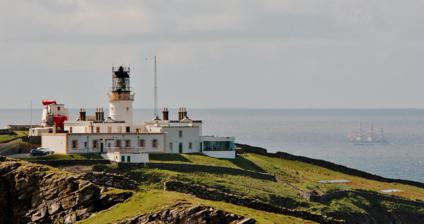
Building: Sumburgh Head Lighthouse
Country: Unknown
Year built: 1821
Lighthouse Sumburgh Head Lighthouse Location Sumburgh Head Shetland Scotland OS grid HU4072307872 Coordinates 59°51′15″N 1°16′29″W / 59.854053°N 1.274585°W / 59.854053; -1.274585 Tower Constructed 1821 Built by Robert Stevenson Construction Masonry tower Automated 1991 Height 17 metres (56 ft) Shape Cylindrical tower with balcony and lantern Markings White tower, black lantern, ochre trim Operator Sumburgh Head Lighthouse Heritage category A listed building Light Focal height 91 metres (299 ft) Range 23 nautical miles (43 km; 26 mi) Characteristic Fl (3) W 30s. Sumburgh Head Lighthouse is a lighthouse on Sumburgh Head at the southern tip of the Mainland of Shetland . History Foghorn and lighthouse Diamond lattice window of the cylindrical lantern The lighthouse was built by Robert Stevenson in 1821 and is the oldest lighthouse in Shetland. From 1906 until 1987, there was also an active foghorn , which was originally traversable in azimuth. This replaced the fog bell, which had been presented after the loss of the Royal Victoria in 1864. The bell now hangs in the parish church at Dunrossness . The light was automated in 1991 and the keepers' houses were converted into holiday accommodation. The foghorn was restored in 2015 and sounds on special occasions. The lighthouse complex also has offices for the RSPB who look after the bird reserve which surrounds the lighthouse. The Northern Lighthouse Board operate the light, whilst the Shetland Amenity Trust own the site and restored the lighthouse facilities and built a visitor centre which opened in 2014. The lighthouse is protected as a category A listed building . See also Scotland portal Engineering portal List of lighthouses in Scotland List of Northern Lighthouse Board lighthouses List of Category A listed buildings in Shetland References